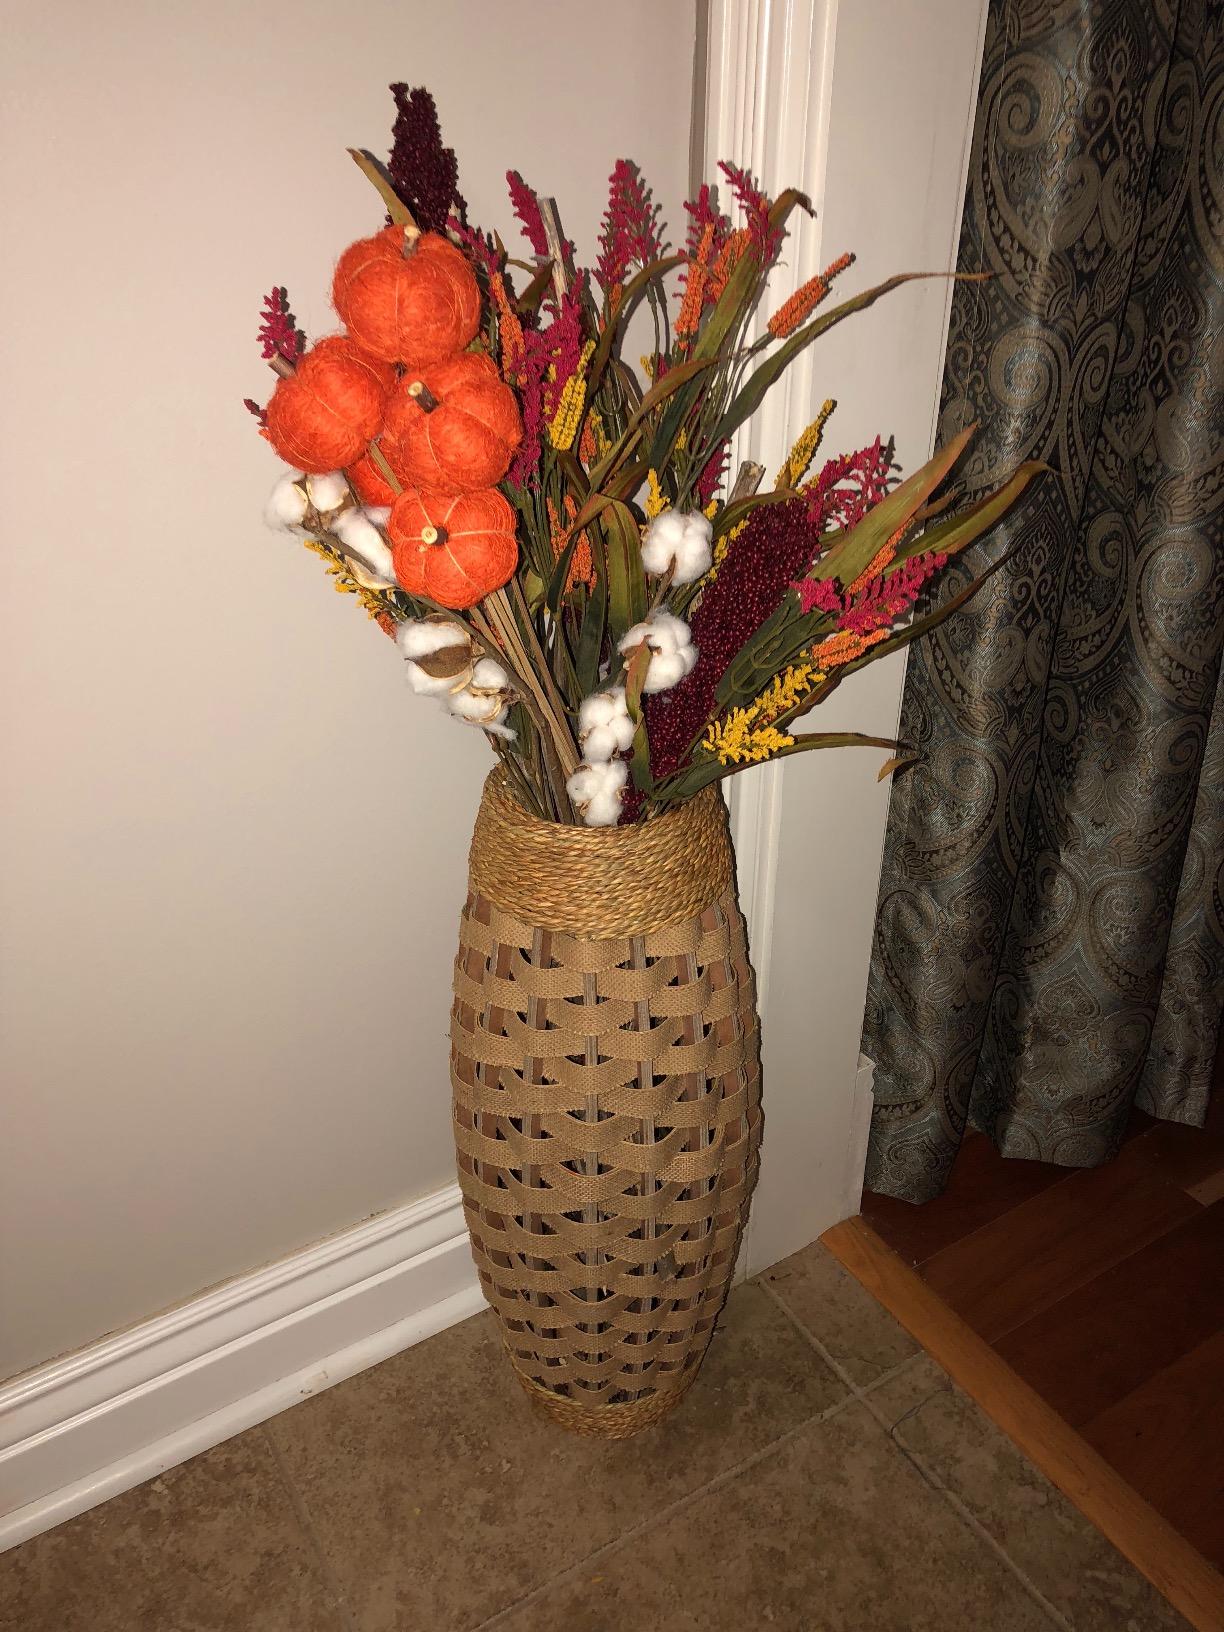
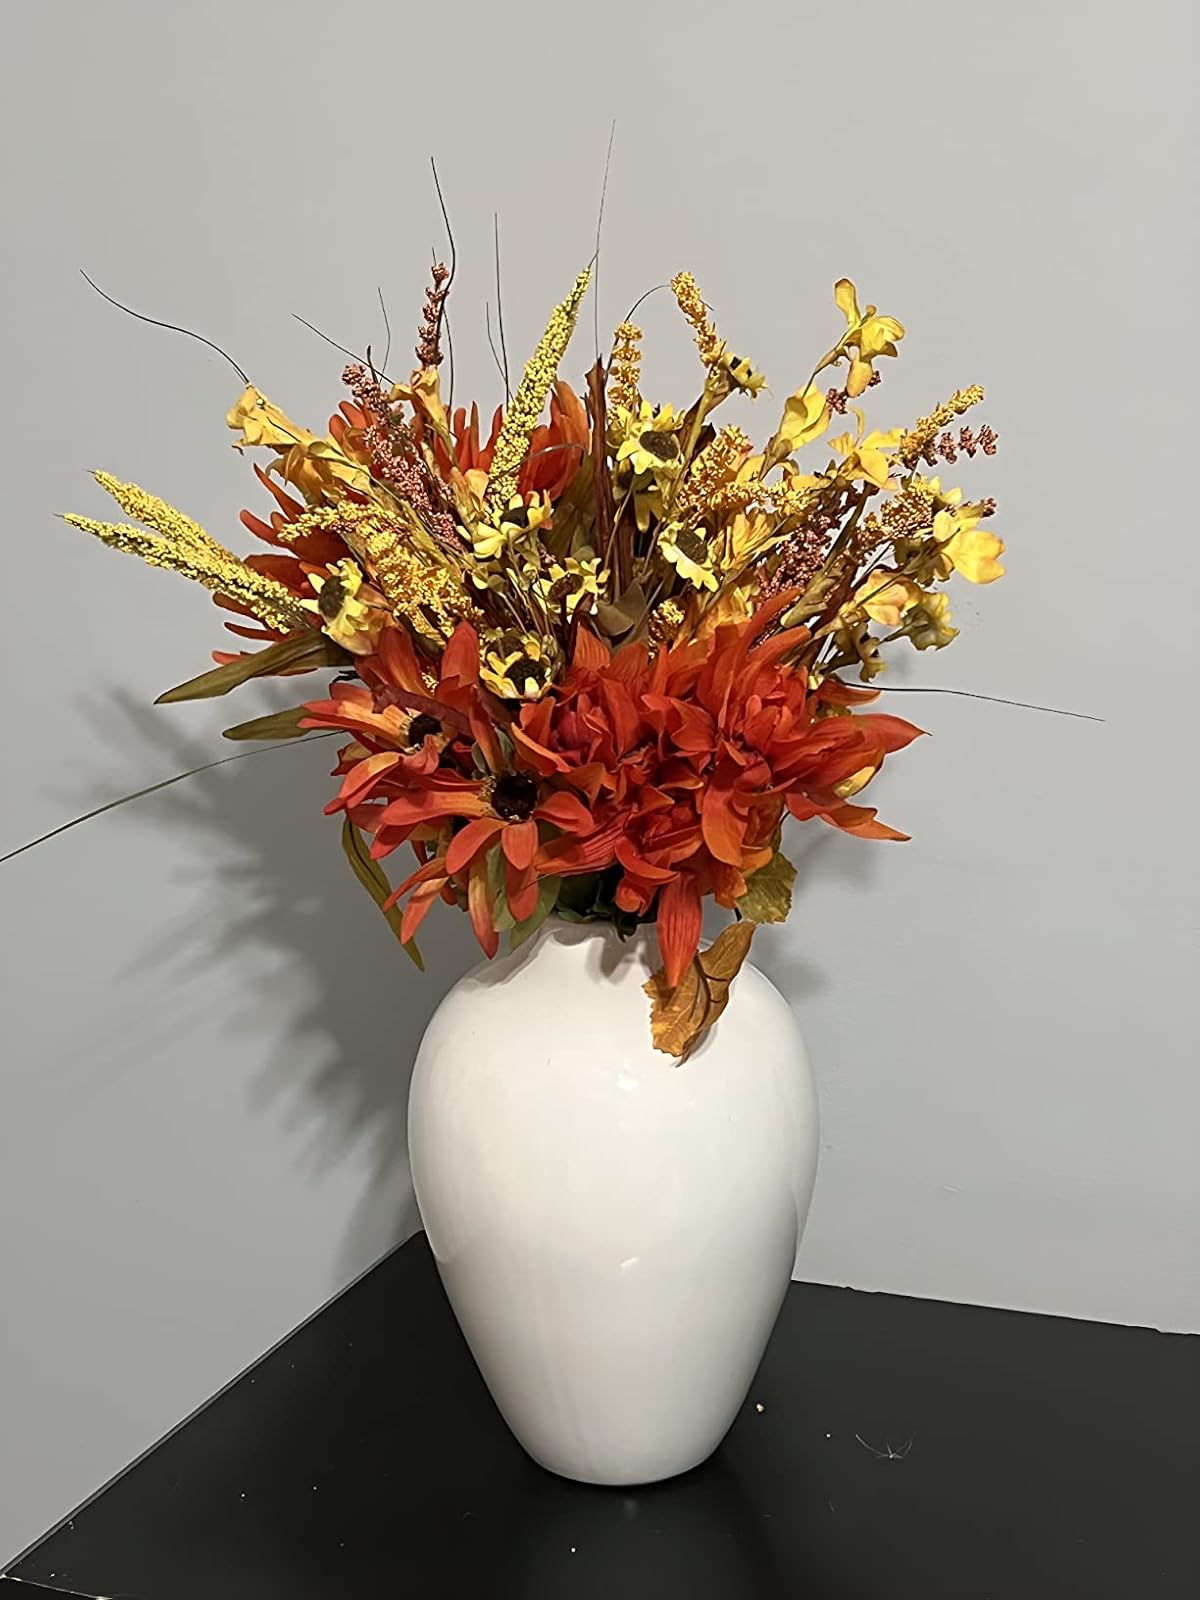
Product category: vase
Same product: no